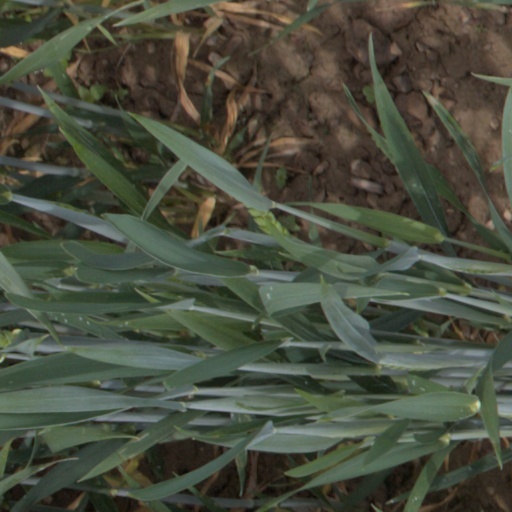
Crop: wheat